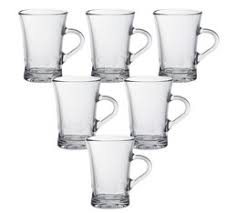
Label: glass